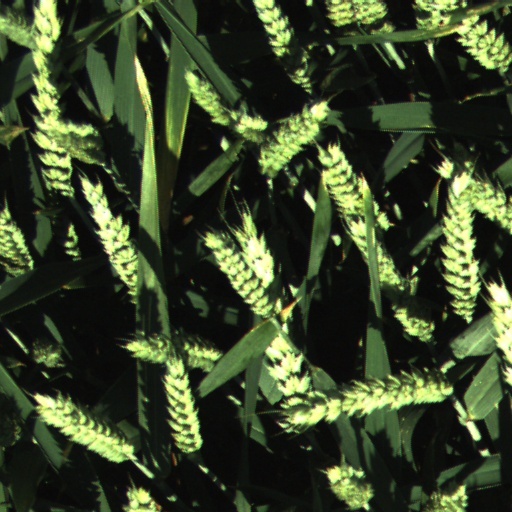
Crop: wheat